Describe the emotion expressed in this image:  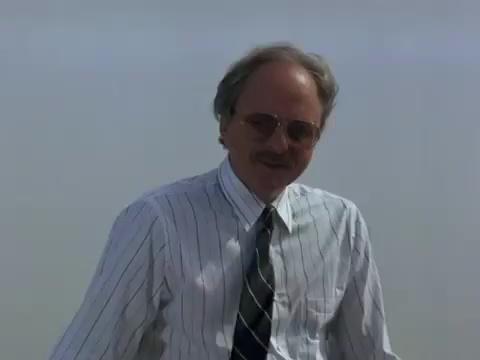
This person displays Suffering, valence and arousal with low intensity.